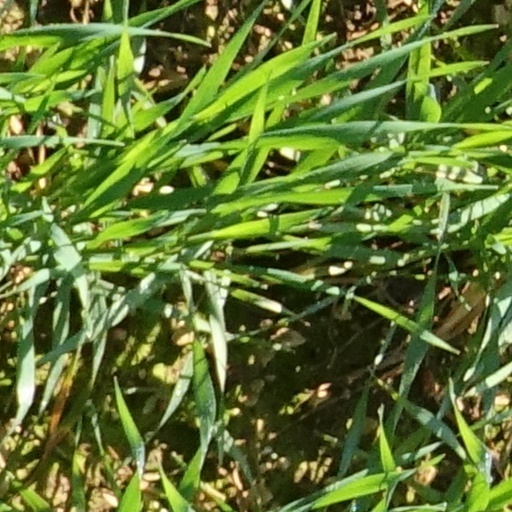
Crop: wheat